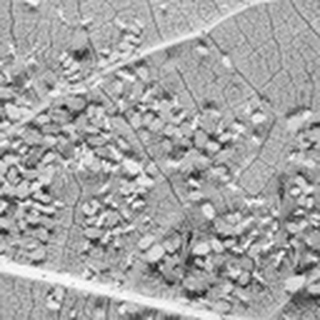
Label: cotton_aphids